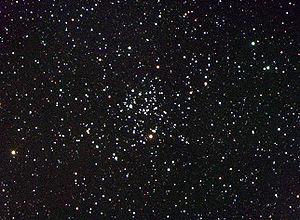
M50 est un jeune amas ouvertsitué dans la constellation de la Licorne. Il a probablement été découvert par l'astronome franco-italien Jean-Dominique Cassini avant 1711, selon le témoignage de son fils Jacques Cassini dans son ouvrage Éléments d'astronomie. Charles Messier a indépendamment découvert cet amas le 5 avril 1772.
Les objets de Messier sont une liste d'objets astronomiques catalogués par l'astronome français Charles Messier dans son Catalogue des Nébuleuses et des Amas d'Étoiles, publiée en 1771, puis étendue dans sa dernière édition en 1966.